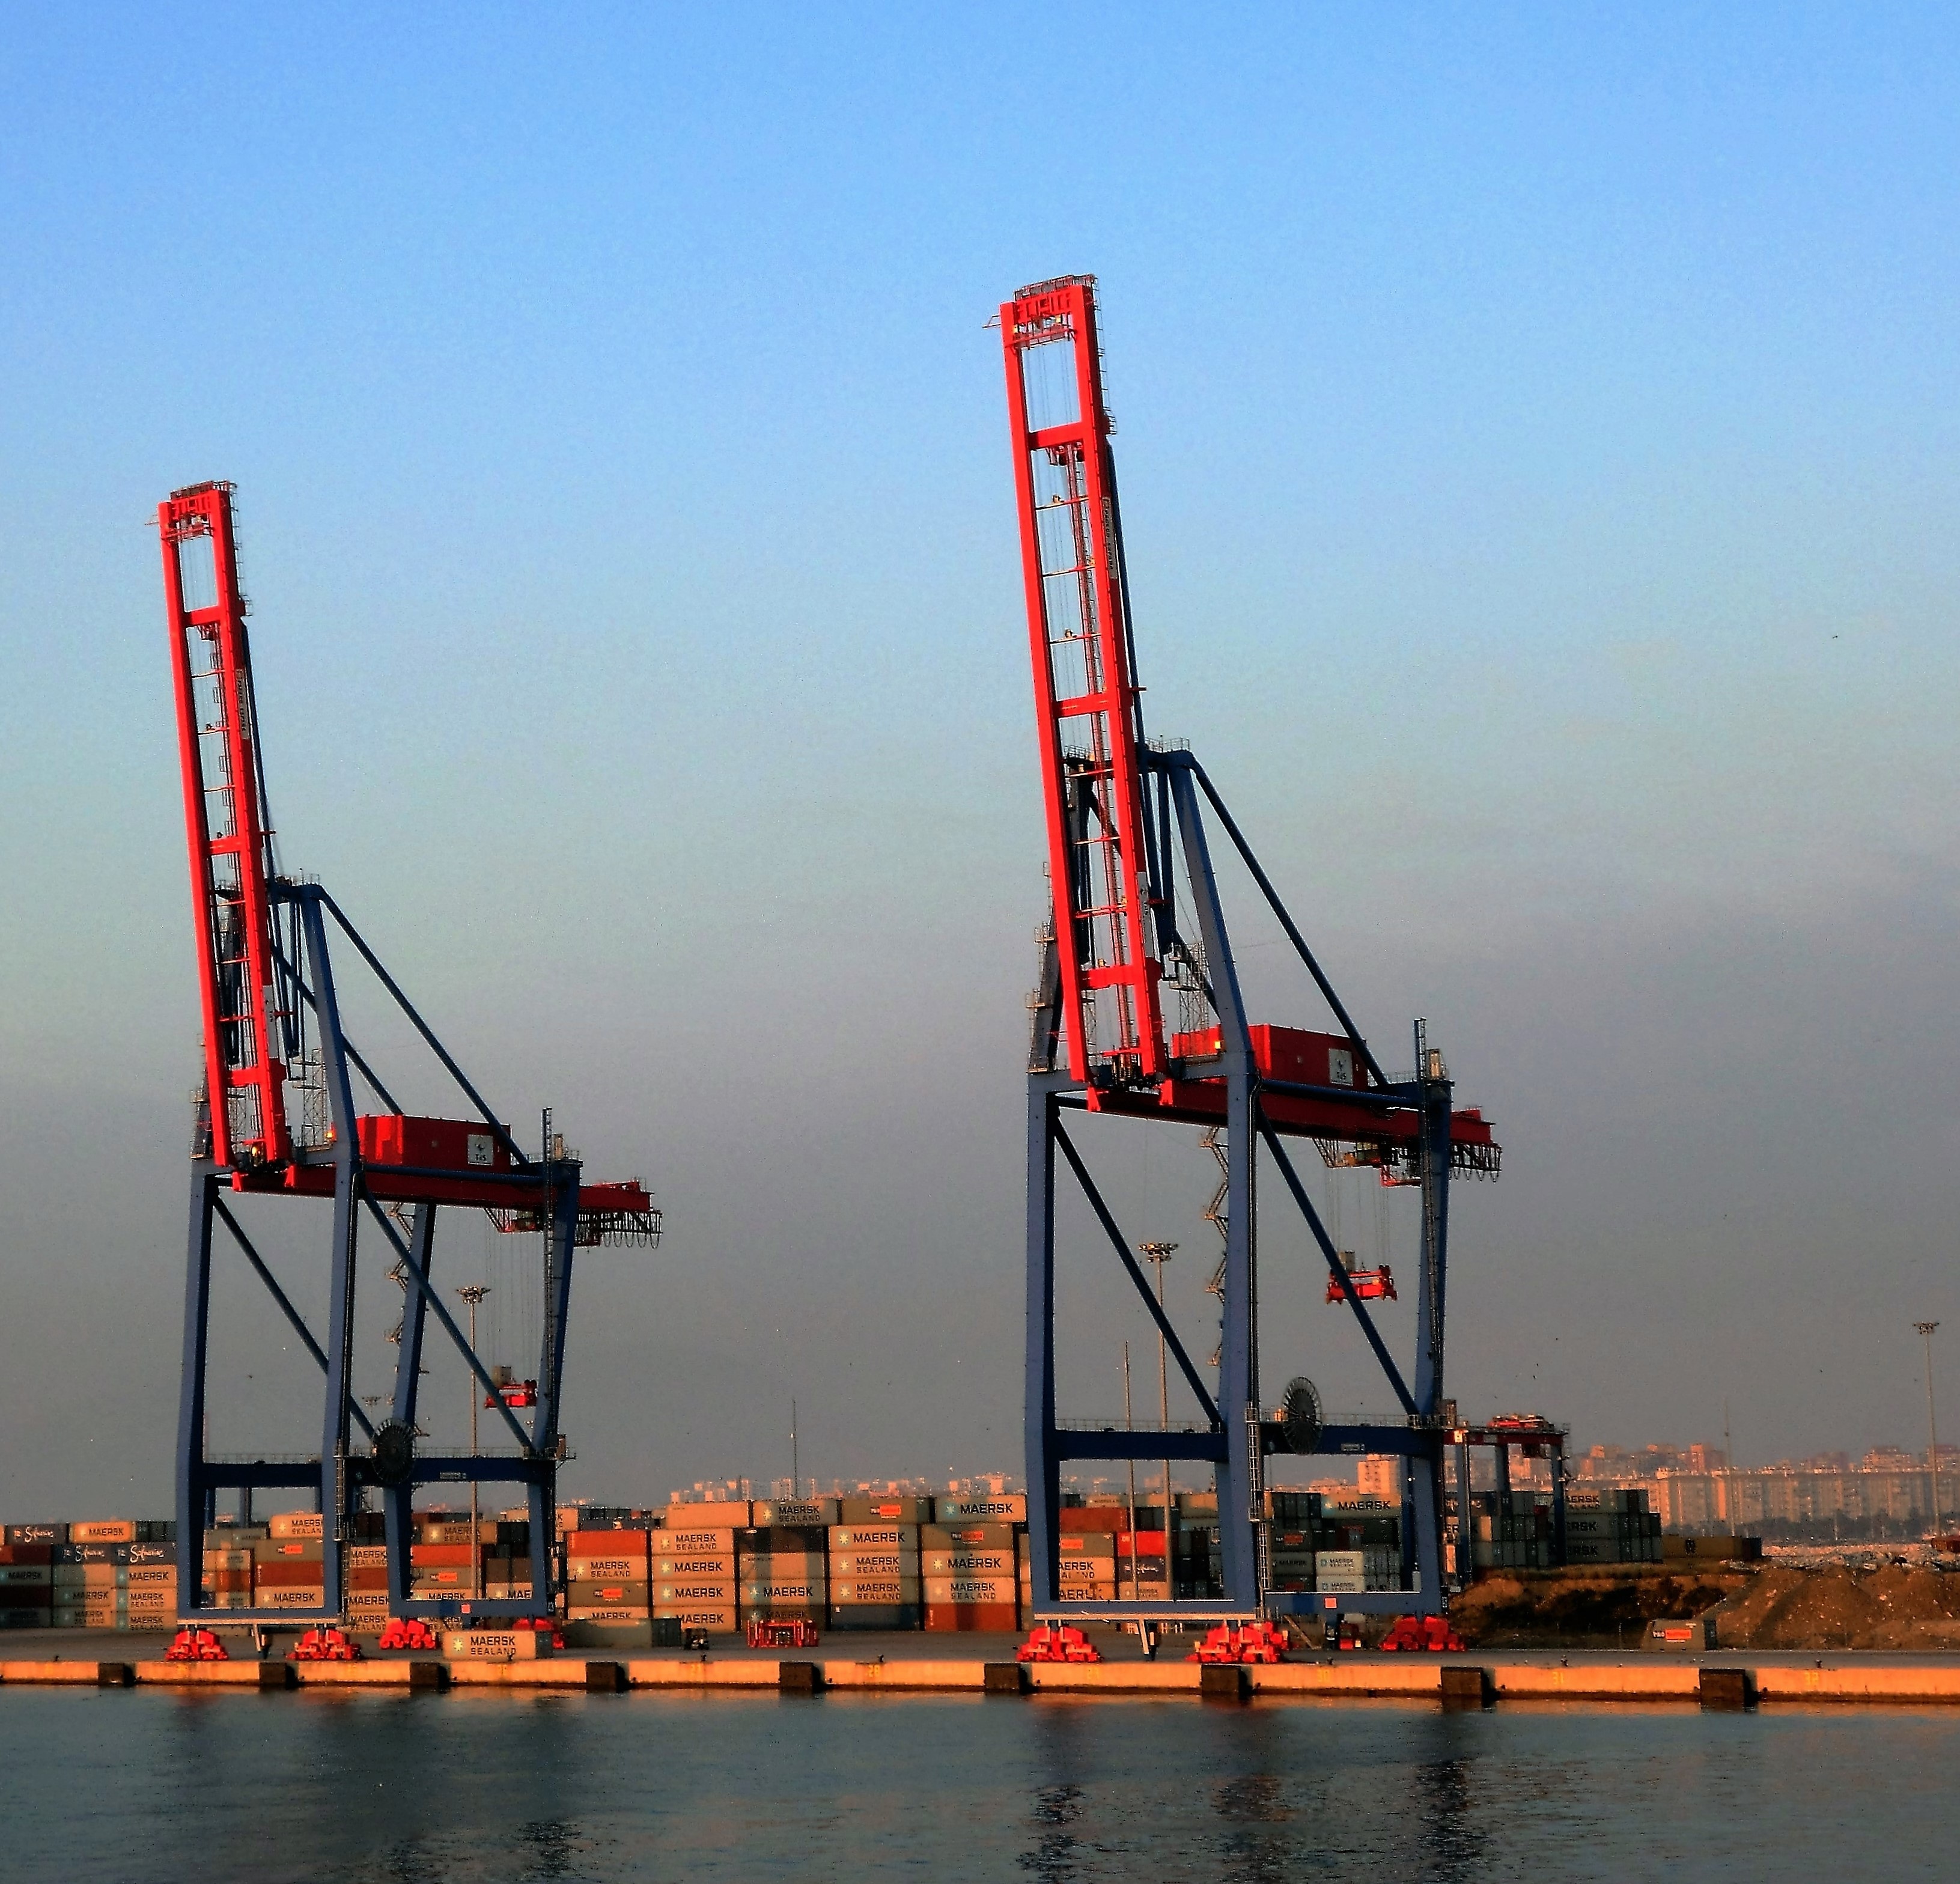
transport, vehicle, mast, port, spain, crane, quay, container ship, tackle, loading and unloading, freight transport, construction equipment, jackup rig, crane vessel floating